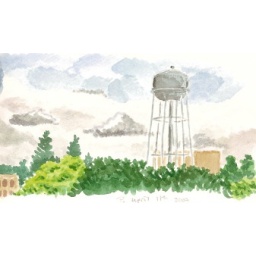
water tower in april